1986 Tour de France

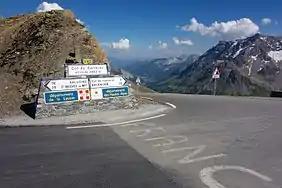
The Col du Galibier was the highest point of elevation in the race, at , climbed on stage 18.

The race route for the 1986 edition of the Tour de France was unveiled on 8 October 1985 by both Jacques Goddet and Félix Lévitan. The race was pushed back a week from its normal date in order to prevent overlap with the 1986 FIFA World Cup, and therefore started on 4 July. Covering a total of , it included four time trials (three individual and one for teams) and ten stages deemed as flat. The race included four stages that featured a summit finish: stage 13 to Superbagnères; stage 17 to Col du Granon; stage 18 to Alpe d'Huez; and stage 21 to Puy de Dôme. The race took a counter-clockwise route around France. Following the prologue and opening stages in the Hauts-de-Seine region, the race moved north towards the Belgian border, before turning west to Brittany. The Tour then traveled south to Bordeaux, where a train transfer brought the riders to Bayonne, at the foot of the Pyrenees. From there, transition stages led the race to the Alps, before the final stages in the Massif Central and further north towards Paris.